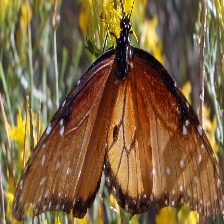
Species: STRAITED QUEEN
Butterfly family (ImageNet category): monarch